Suehiro Nishio

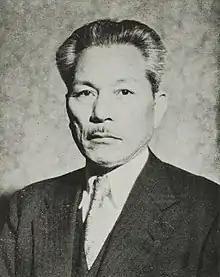
Nishio in 1951

was a Japanese labor activist and party politician whose career extended across the prewar and postwar periods. A long-serving member of the National Diet (15 terms in total), he was a power broker in the Japan Socialist Party and one of the main leaders of the Right Socialists. He served as Deputy Prime Minister of Japan during the cabinet of Hitoshi Ashida, and in January 1960, he led a breakaway faction out of the Japan Socialist Party to found the new Democratic Socialist Party.